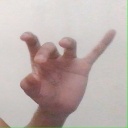
अक्षर: ओ